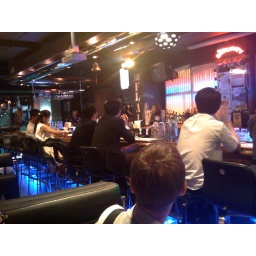
Me trying to capture the bartender in mid bottle toss at a bar in Seoul, Korea